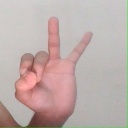
अक्षर: ण